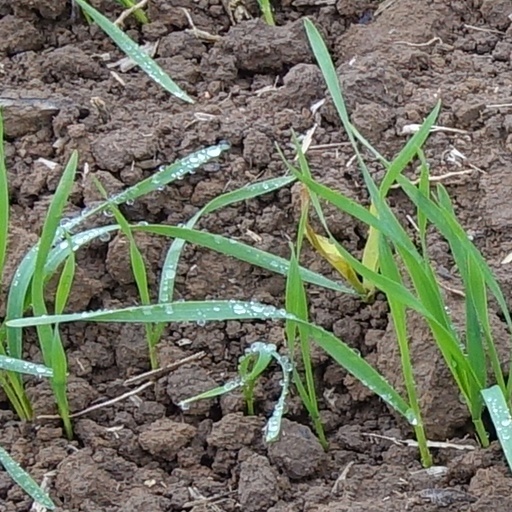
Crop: wheat